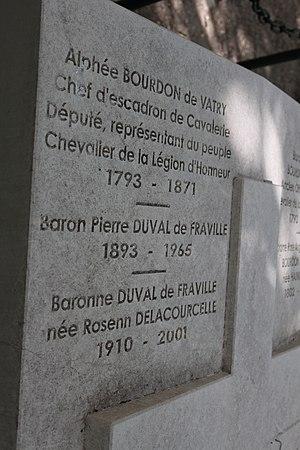
Inscriptions
Alphée Bourdon de Vatry, né le 27 décembre 1793 à Paris et mort le 25 juillet 1871 à Fontaine-Chaalis, est un militaire, agent de change et député de la Meurthe pendant la Monarchie de Juillet.